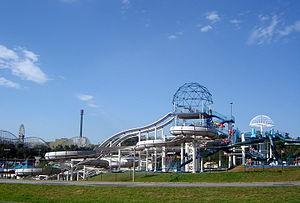
Wet 'n Wild ou Wet'n'Wild est le nom de plusieurs parcs aquatiques de différents propriétaires :
Itupeva est une municipalité brésilienne de l'État de São Paulo et la Microrégion de Jundiaí.